Sherwood Lett

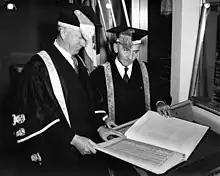
Norman MacKenzie and Sherwood Lett (right) examining Roll of Service

Sherwood Lett, (August 1,1895 – July 24,1964) was a Canadian soldier, lawyer, diplomat, and jurist.